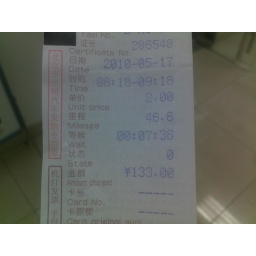
I traveled over 46 km to office this morning. Wanna buy a car after seeing this receipt.